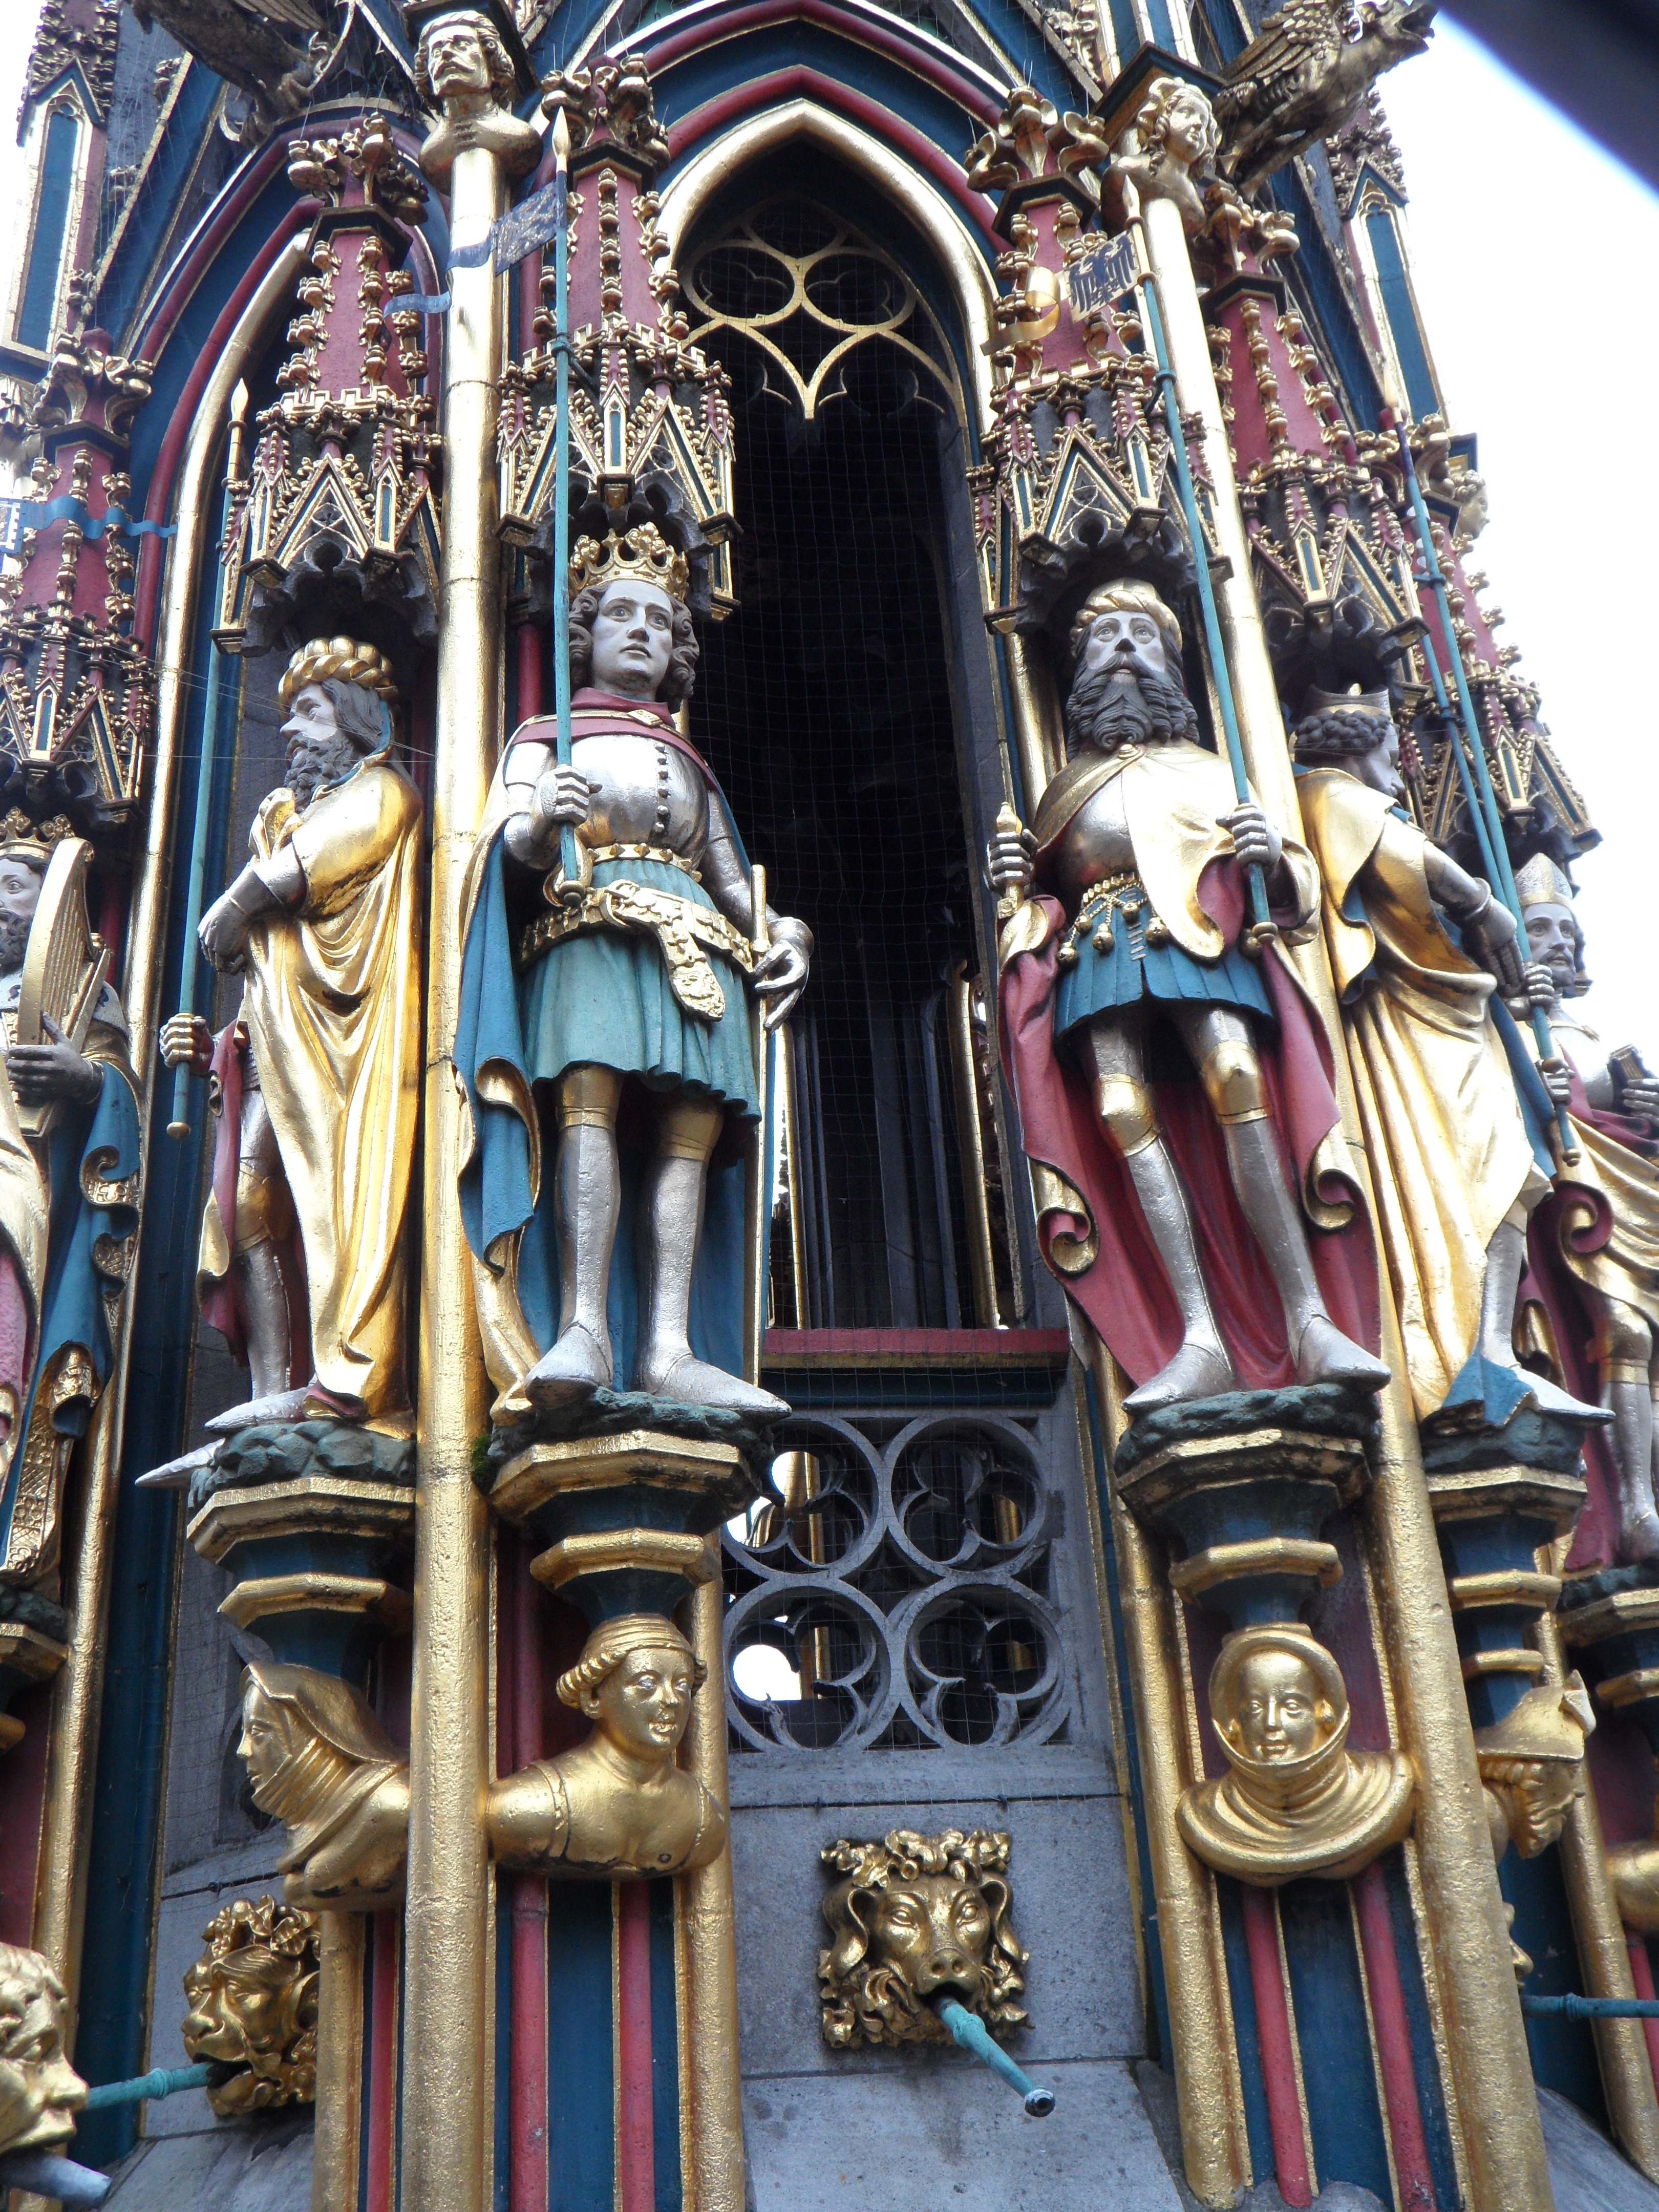
decoration, amusement park, religion, cathedral, colorful, place of worship, sculpture, men, temple, decorative, statues, fountain, shrine, beautiful, decorated, nuremberg, hindu temple, amusement ride, ancient history, beautiful fountain